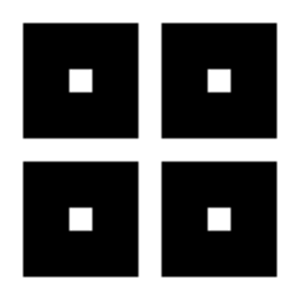
Le clan Amago était une famille de samouraïs qui ont combattu le clan Ōuchi et le clan Mori puis qui sont devenus leurs vassaux. Ils régnaient sur l'ancienne province d'Izumo et à l'époque Sengoku sur la province d'Oki.
Le clan Sasaki est un clan japonais très ancien.
Les Uda Genji sont une puissante et prospère lignée du clan japonais Minamoto, descendant de l'empereur Uda.
Le clan Kyogoku est un clan du Japon médiéval qui descend de Sasaki Ujinobu. Le clan, installé dans la province d'Ōmi, fut notamment en conflit avec le clan Asakura de la province d'Echizen. Il prit la possession de la province d'Oki lors de la période Muromachi.
Kyōgoku Takamichi, fils de Kuchiki Tanetsuna, est un daimyo du début de l'époque d'Edo à la tête du domaine de Mineyama situé dans la province de Tango.